Radstube

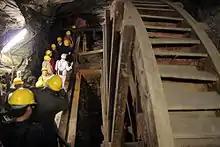
A "Radstube" with water wheel in the Rammelsberg Mine

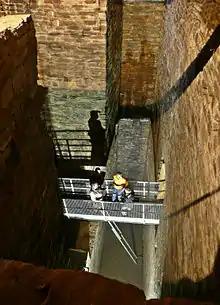
Reinsberg: looking into the "Radstube" chamber of the reversible water wheel of the Lichtloch IV of the Rothschönberger Stolln. In the "Radstube" used to be a wheel with a diameter of 11.9 metres and a width of 1.6 metres.

Radstube means something like "wheelhouse" or "wheel room" and is the German mining term for a surface or underground structure designed to house a water wheel in order to drive a flatrod system.